May 1956 lunar eclipse

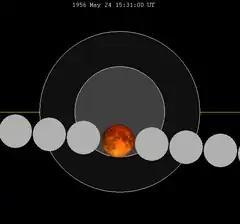
The Moon's hourly motion shown right to left

A partial lunar eclipse occurred at the Moon’s ascending node of orbit on Thursday, May 24, 1956, with an umbral magnitude of 0.9647. A lunar eclipse occurs when the Moon moves into the Earth's shadow, causing the Moon to be darkened. A partial lunar eclipse occurs when one part of the Moon is in the Earth's umbra, while the other part is in the Earth's penumbra. Unlike a solar eclipse, which can only be viewed from a relatively small area of the world, a lunar eclipse may be viewed from anywhere on the night side of Earth. Occurring about 4.3 days before apogee (on May 28, 1956, at 22:10 UTC), the Moon's apparent diameter was smaller.